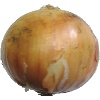
Label: Onion White 1